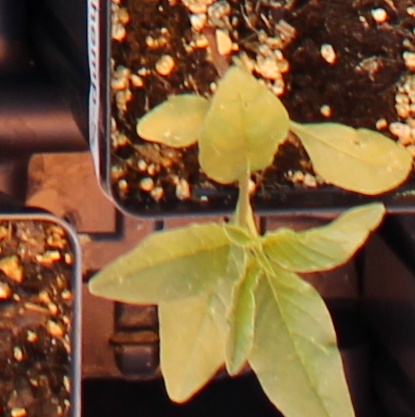
Label: Waterhemp